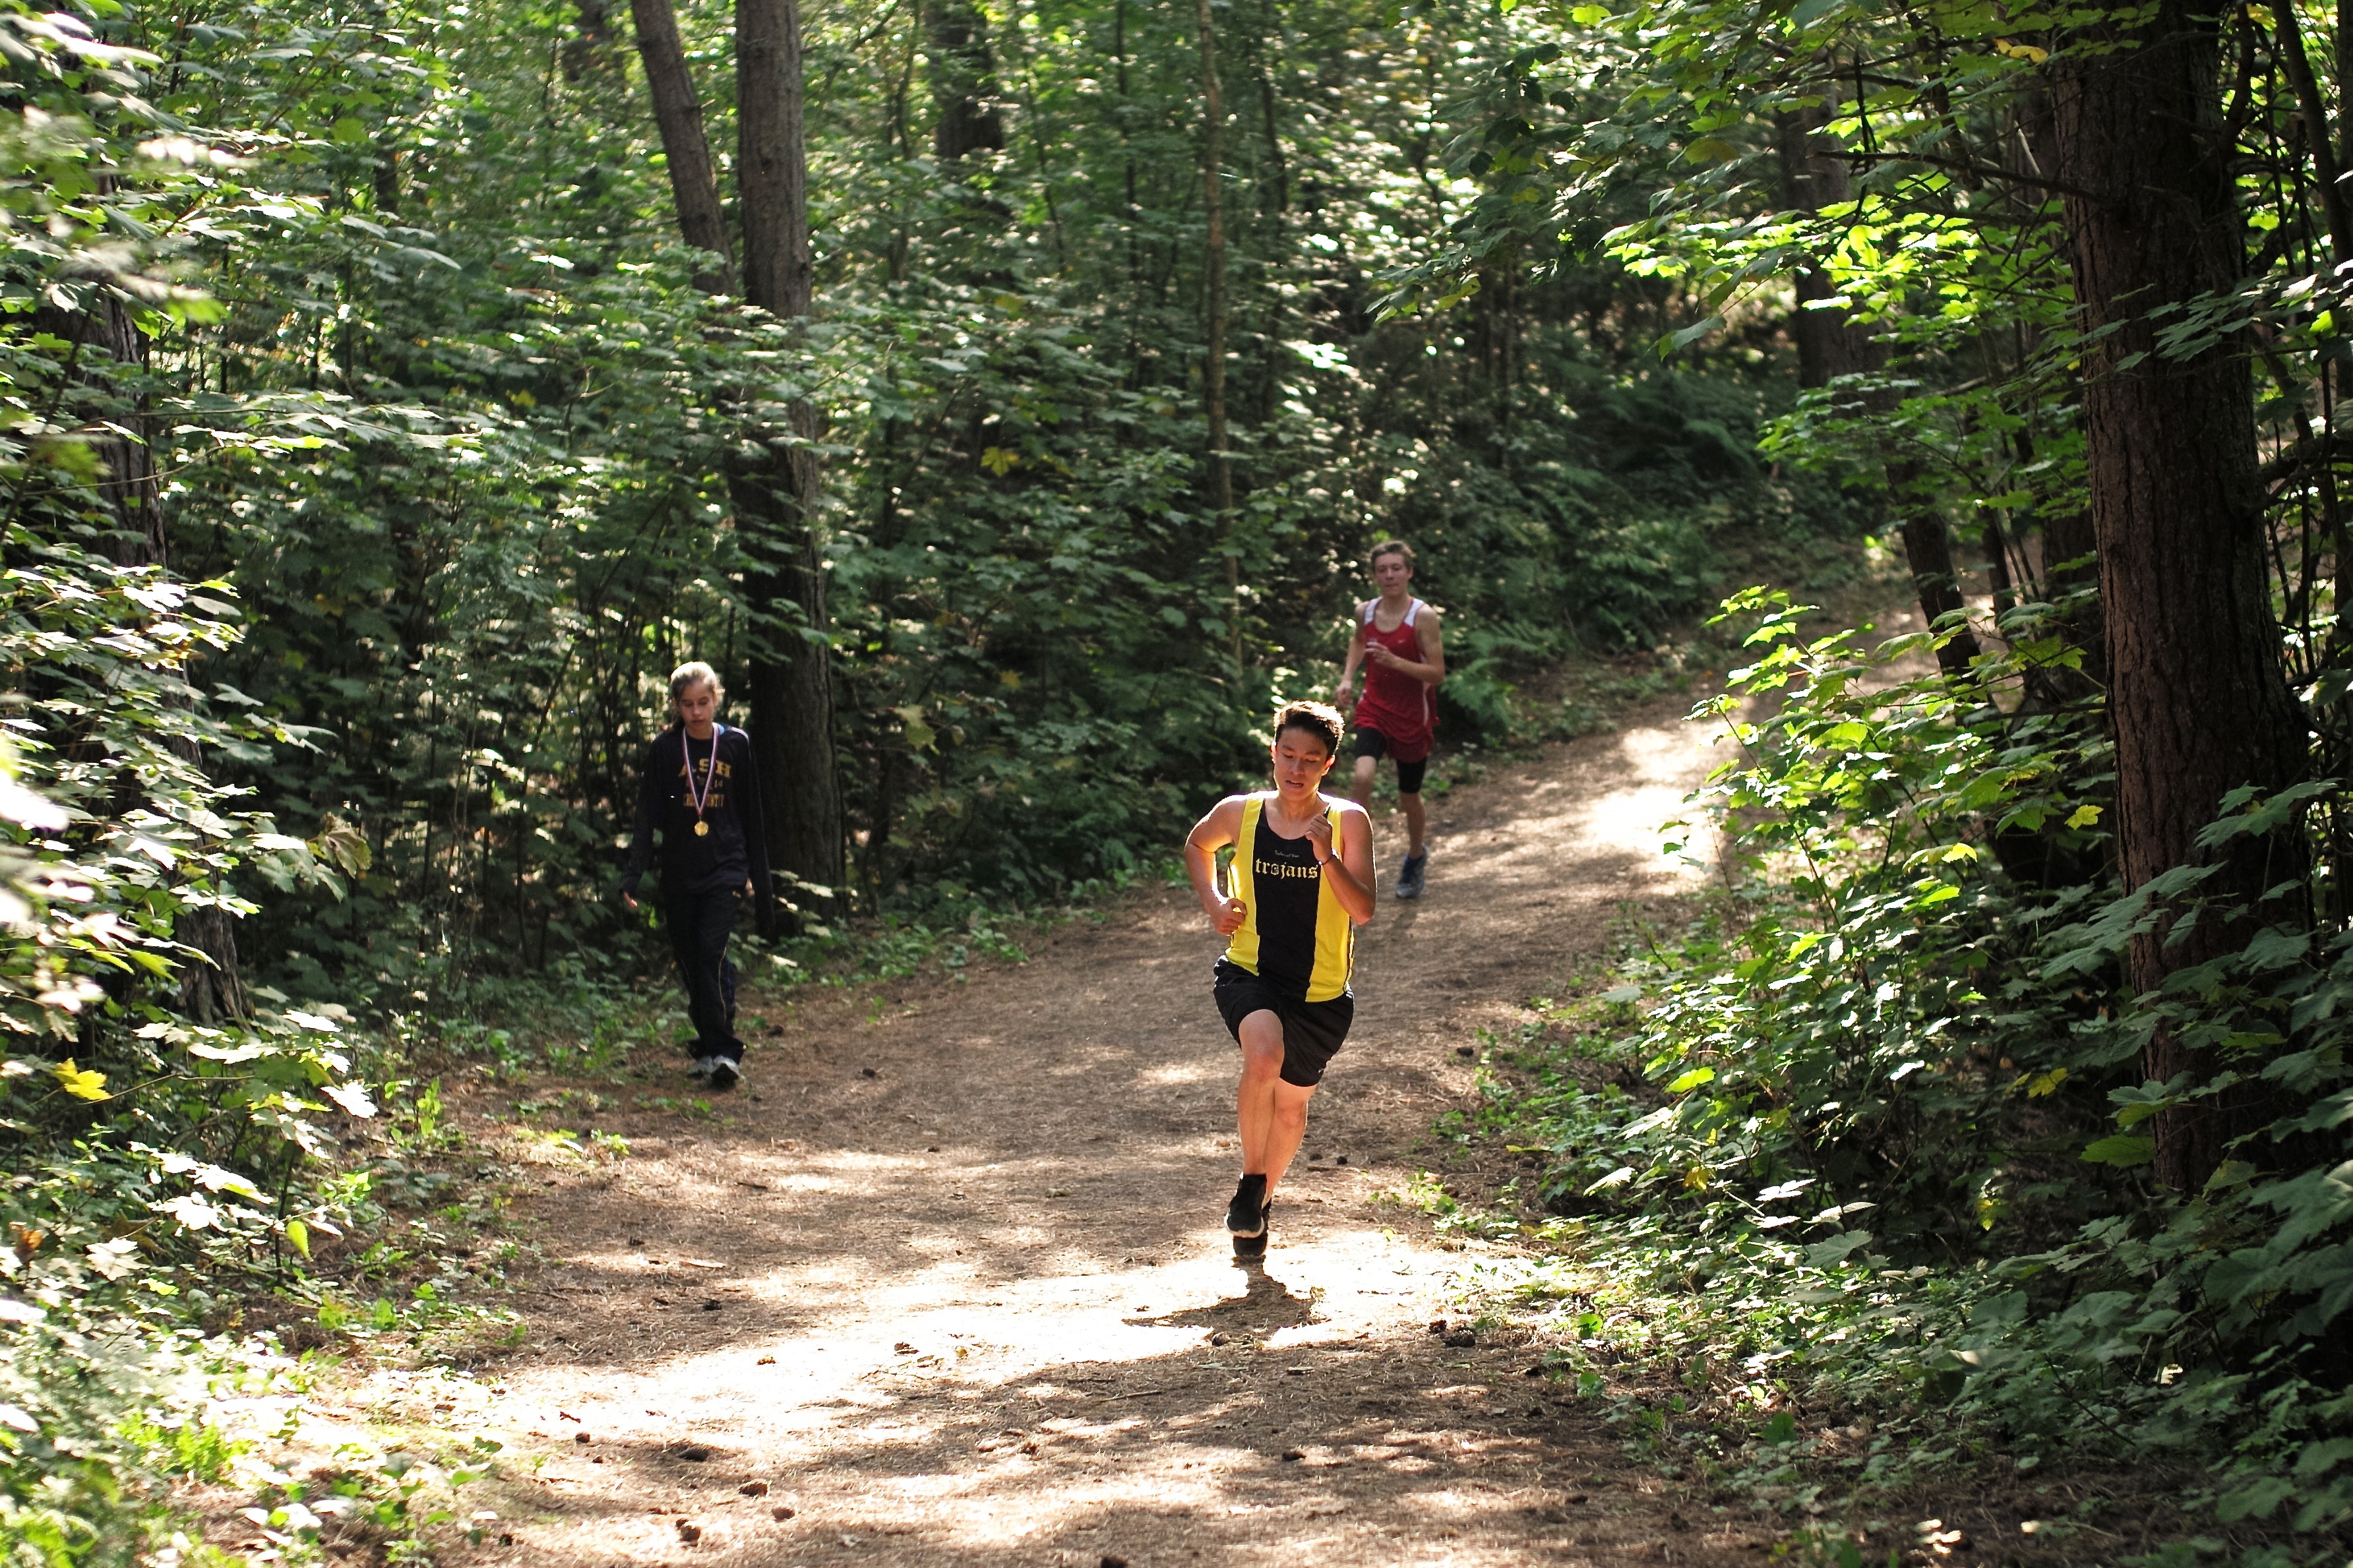
forest, walking, hiking, trail, adventure, country, recreation, cross, mountain bike, competition, holland, hague, netherlands, girls, m, american, sports, boys, 50, school, runners, leica, 240, summilux, wassenaar, meet, xc, mountain biking, outdoor recreation, ultramarathon